Ruth Maycliffe

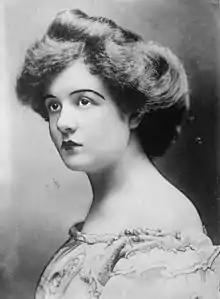
Ruth Maycliffe circa 1910

Ruth Maycliffe (born Fern Krehbiel; 1888-1981) was an American actress who rose to fame when she made her Broadway debut in the Clyde Fitch comedy, "Girls", in 1908. She made national headlines again when she reportedly married a prince in 1913 and a count in 1919.